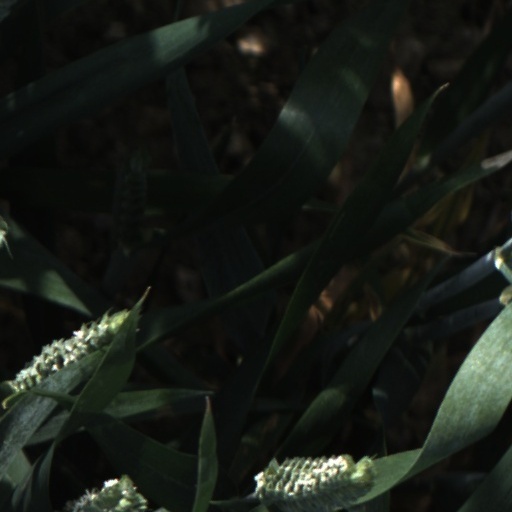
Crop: wheat